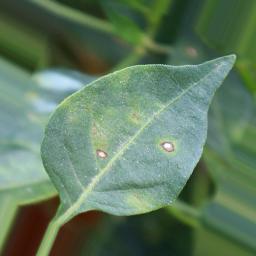
Label: cercospora